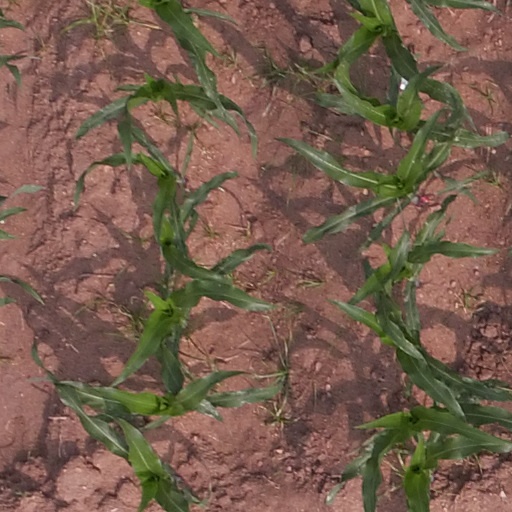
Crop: maize; corn